Cannabis in West Virginia

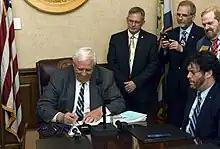
Governor Jim Justice signs the Medical Cannabis Act on April 19, 2017.

Cannabis in West Virginia is illegal for recreational use, but decriminalized in the city of Charleston and partially decriminalized in the city of Morgantown. Possession of small amounts is a misdemeanor crime. Medical use was legalized in 2017 through legislation signed by Governor Jim Justice.